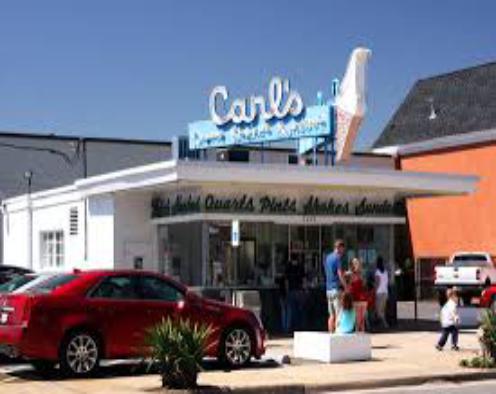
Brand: Carl's Ice Cream
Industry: Food